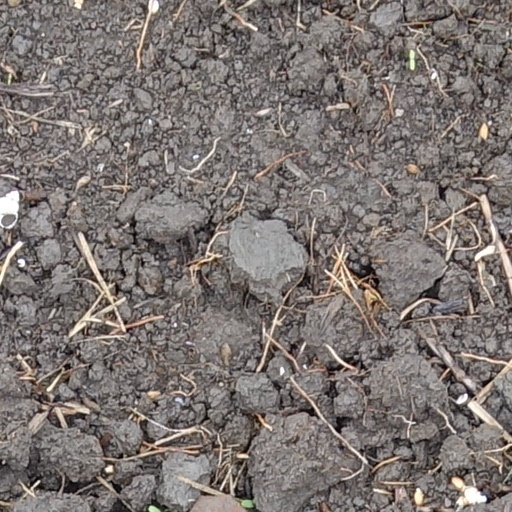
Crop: wheat